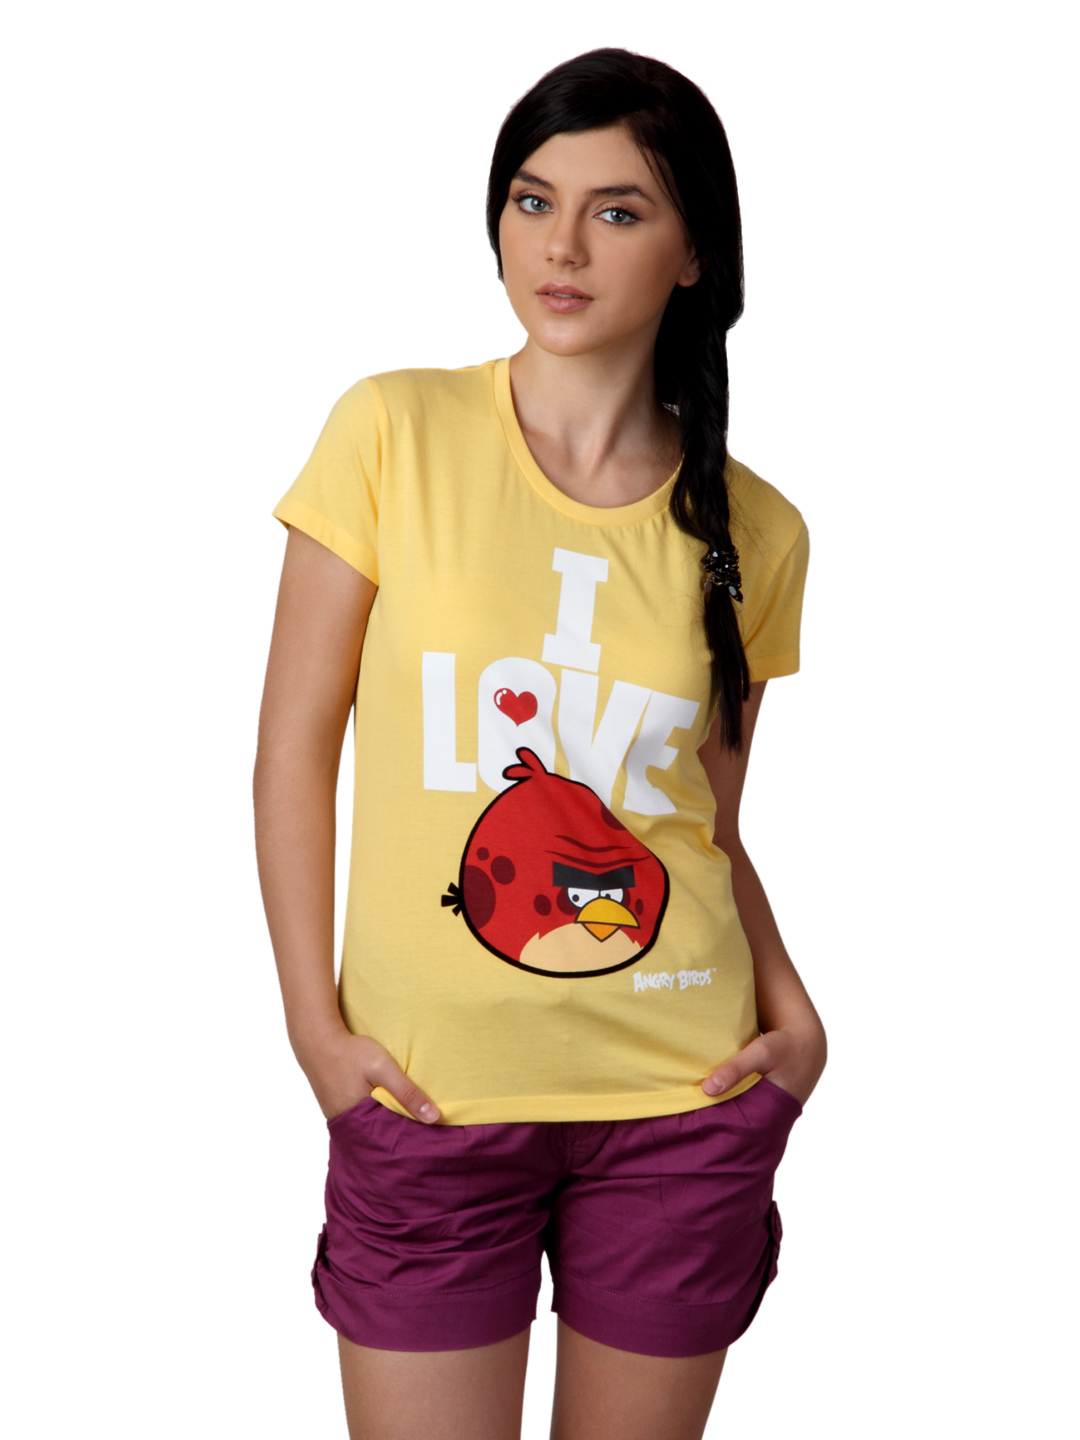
Angry Birds Women Yellow T-shirt
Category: Apparel / Topwear / Tshirts
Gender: Women
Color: Yellow
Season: Summer 2012
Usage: Casual